Jimbour Dry Stone Wall

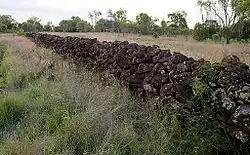
Jimbour Dry Stone Wall, 2011

Jimbour Dry Stone Wall is a heritage-listed stone wall at Dalby-Jandowae Road, Jimbour East, Western Downs Region, Queensland, Australia. It was built . It is an example of the expertise of the settlers and management tools they had at the time. It was added to the Queensland Heritage Register on 31 May 2005.